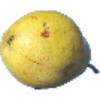
Label: Pear Monster 1